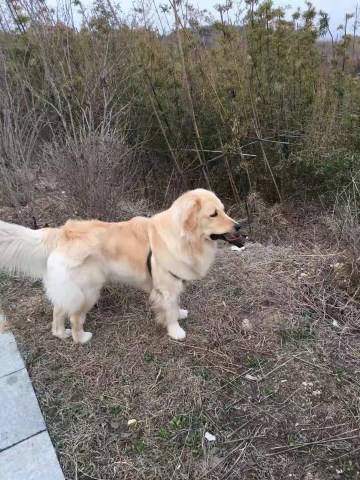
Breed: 5355-n000126-golden_retriever